Stronger Futures policy

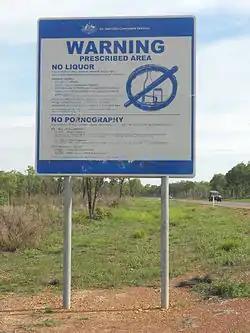
'Prescribed Area'

In October 2008, after an examination of an independent review of the Northern Territory Intervention, the Australian Government pledged to recognise the extreme disadvantage and social seclusion experienced by remote communities within the Northern Territory, form a legitimate relationship with the Indigenous people based on consultation, acknowledge Australian human rights responsibilities and reinstate the "Racial Discrimination Act 1975". From June to August 2009, the Government held consultations with Aboriginal communities in the Northern Territory to identify the proper direction for the Northern Territory Emergency Response. In June 2010, as a result of these consultations, the Australian Parliament passed legislation to "reinstate the operation of the "Racial Discrimination Act 1975" in relation to the Northern Territory Emergency Response, introduce a new, non-discriminatory scheme of income management, redesign the alcohol and pornography restrictions, five-year leases and community stores licensing, redesign law enforcement powers to improve and make them sustainable for the greater long-term benefit of Indigenous people."